2001 World Allround Speed Skating Championships

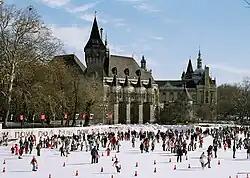
City Park Ice Rink

The 2001 World Allround Speed Skating Championships were held on the City Park Ice Rink in Budapest, Hungary, on 10–11 February 2001.